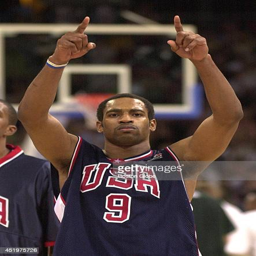
basketball shooting guard seriously rejoiced in the team 's win over country in a semifinal game